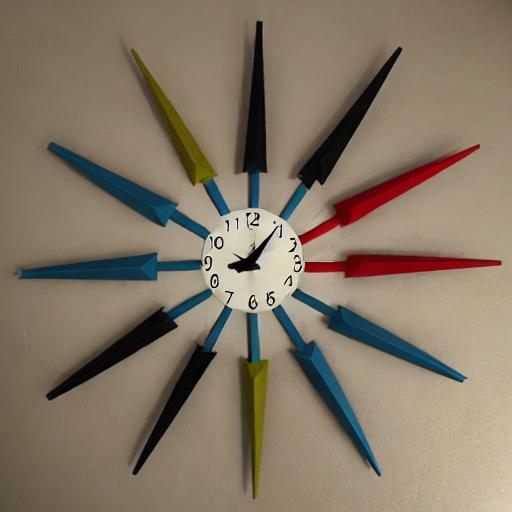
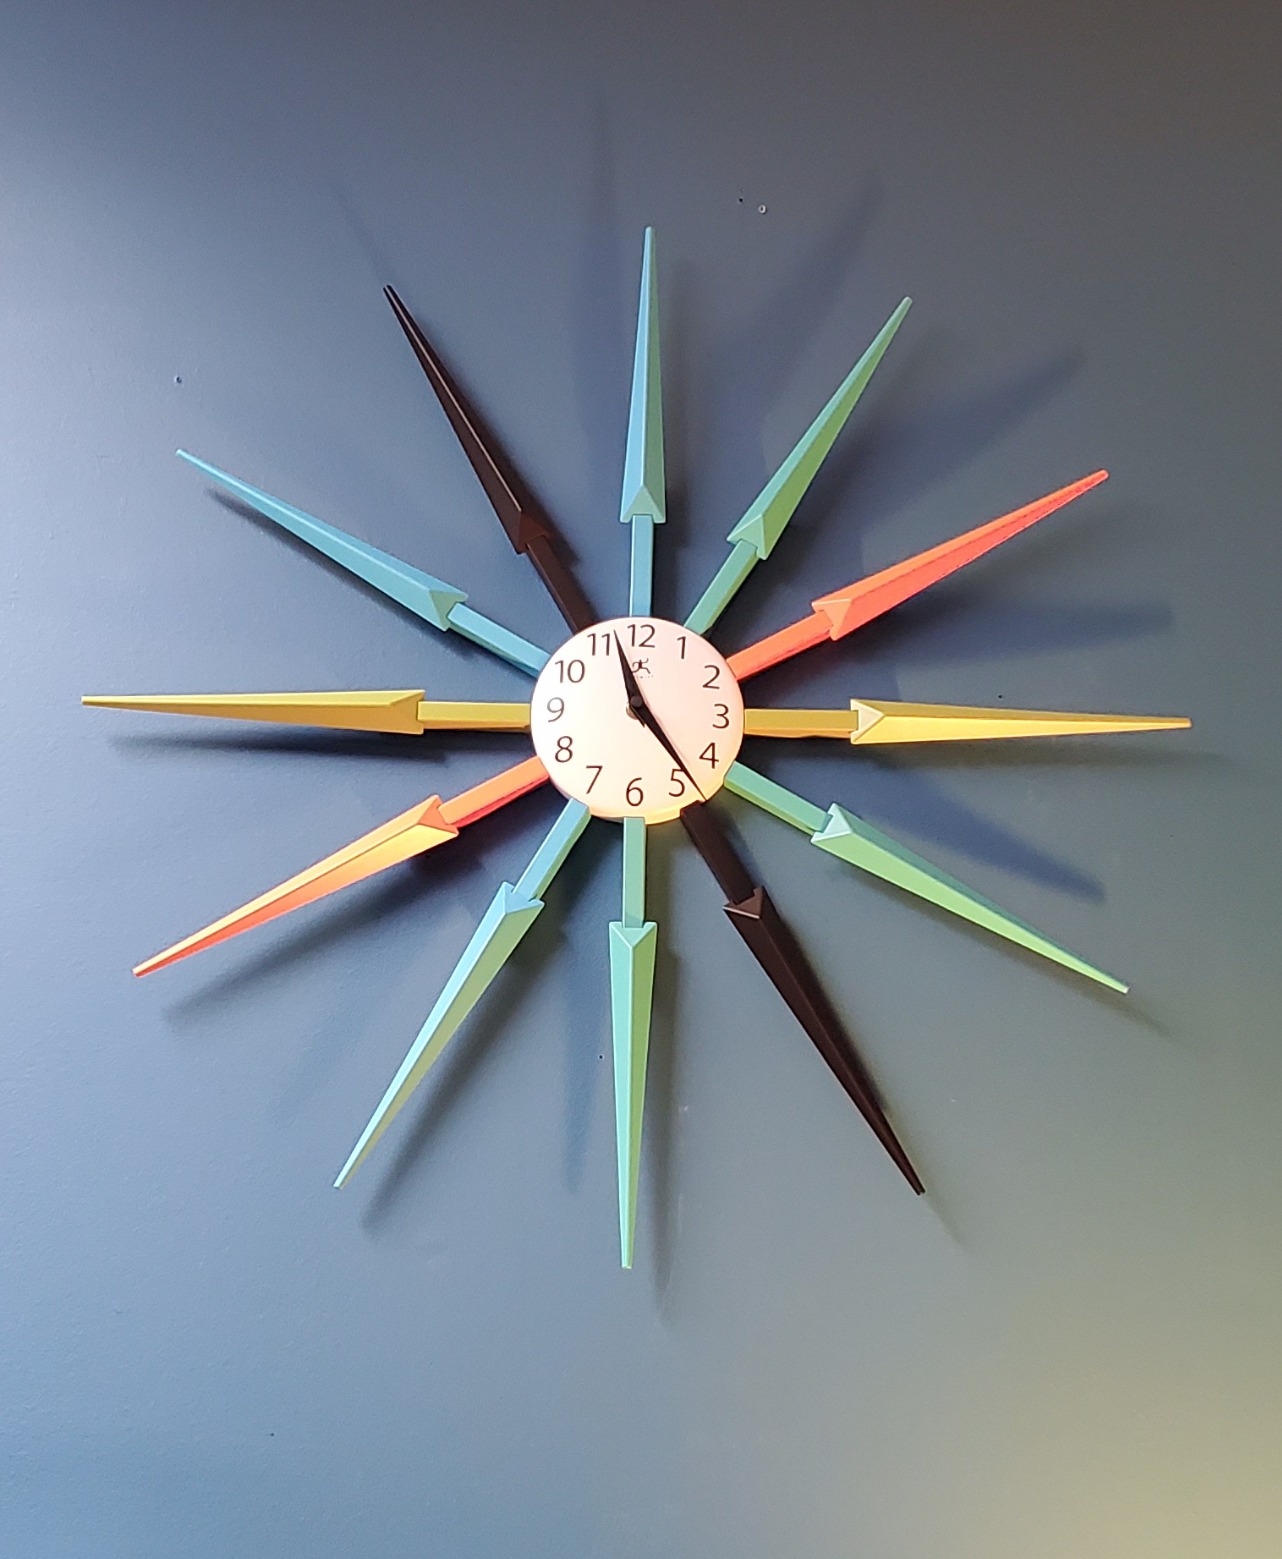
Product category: clock
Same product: no